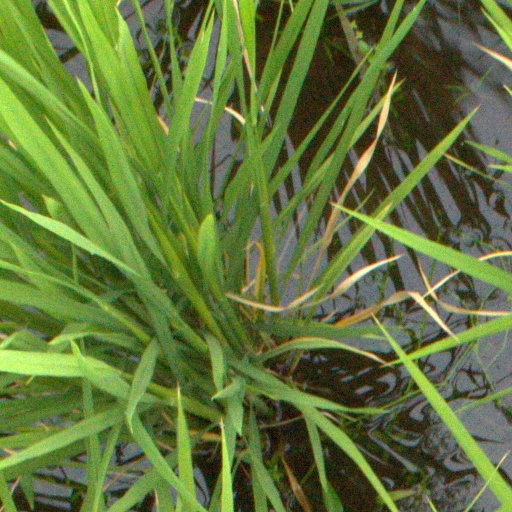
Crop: rice